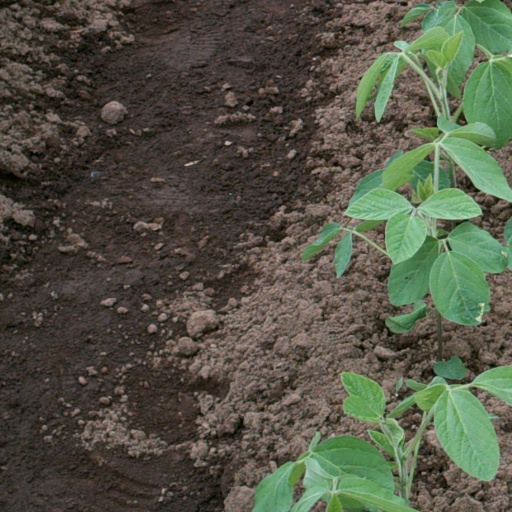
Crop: soybean